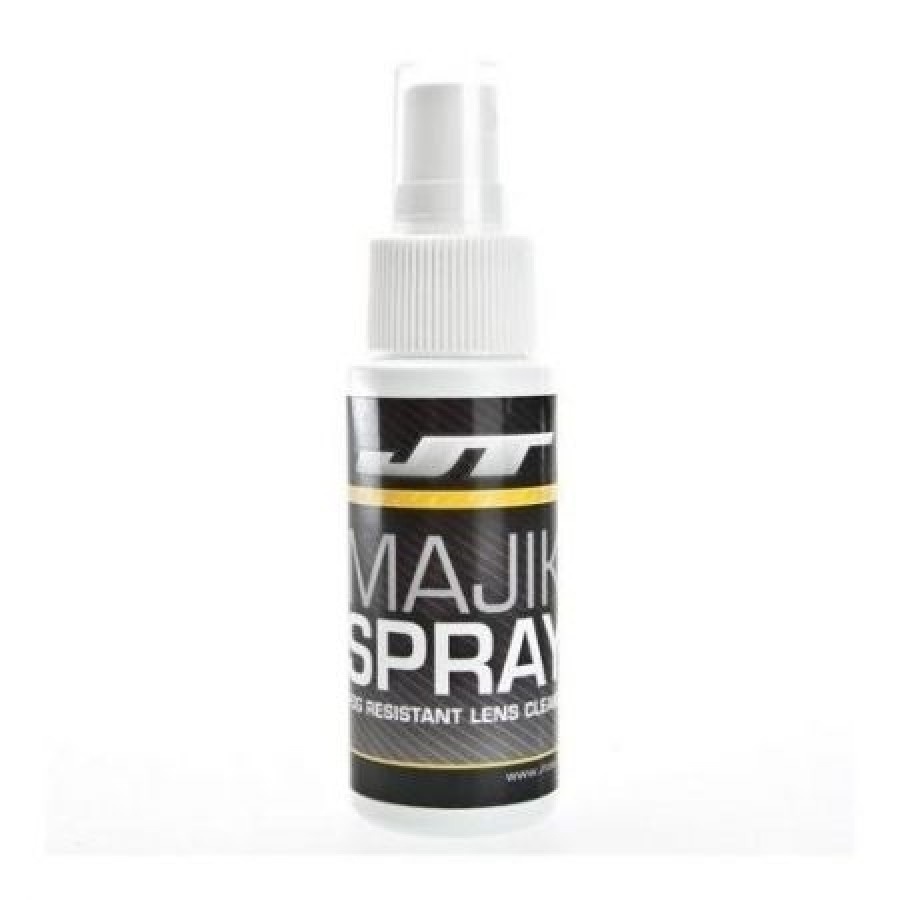
JT ANTIFOG MAGIKSPRAY 2OZ
Product Description� 2014 sees the return of some awesome products produced by JT, a blast from the past in paintball but with a reputation second to none. JT is one of the longest established paintball brands and has brought some innovative products to the market over the years. The JT Majik spray was once a staple for any kit bag and we recommend�it as one of the most reliable and long-lasting anti-fog solutions on the market.� Spray onto your mask, let it dry naturally for 30 seconds, then wipe clean with a non-scratch lense cloth... and away you go. Ideal for use on anti-fog lenses but can be used on all lenses and glasses to help prevent fogging / misting during games.
Category: Sporting Goods > Outdoor Recreation > Hunting & Shooting > Paintball > Paintball Protective Gear > Paintball Goggles & Masks